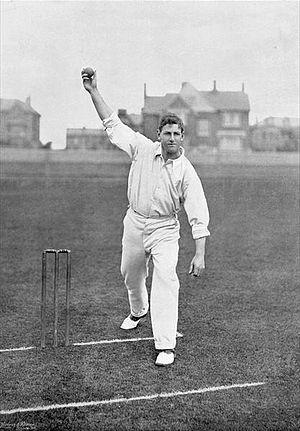
La liste des joueurs sélectionnés en équipe d'Angleterre de rugby à XV comprend 1 413 joueurs au 23 février 2020, le dernier étant Ben Earl retenu pour la première fois en équipe nationale le 8 février 2020 contre l'Écosse. Le premier Anglais sélectionné est John Bentley le dimanche 27 mars 1871 contre l'Écosse. L'ordre établi prend en compte la date de la première sélection, puis la qualité de titulaire ou remplaçant et enfin l'ordre alphabétique.
Samuel Moses James Woods, né le 14 avril 1867 à Ashfield et mort le 30 avril 1931 à Taunton, est un joueur de rugby à XV international anglais évoluant au poste d'avant.